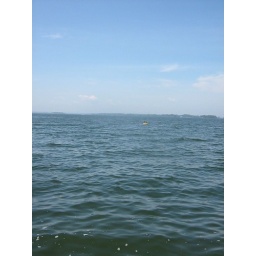
That little yellow dot in the water is John and Stephen on their kayak